Amalgamated Sugar Company

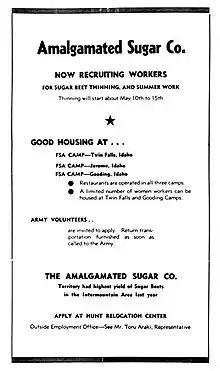
Employment recruitment ad published in the camp newspaper of Idaho's Minidoka War Relocation Center (May 1, 1943). An essential wartime commodity, sugar beets were processed and used in the manufacture of munitions and synthetic rubber. Japanese-American farm workers were in high demand in the western U.S.

Because of increased military activity near the Ogden factory reducing the area available for farming, the factory was recommended for removal in September 1941 to Isleton, California, to be operated by the Layton Sugar Company. Layton Sugar would use the White Satin brand bags for the completed sugar. Further investigation showed this would be a poor idea, so following an October 1941 decision, the factory was dismantled and moved to Nampa, Idaho, again processed by Layton Sugar. This operation was finally ready for operation by October 8, 1942.